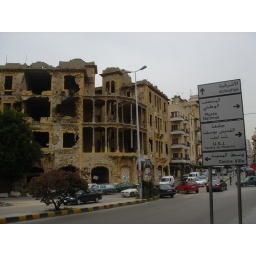
Famous building in Central Beirut left to show the damage of the war. Various road signs pointing to different neighbourhoods of Beirut.